2019–20 Oklahoma City Thunder season

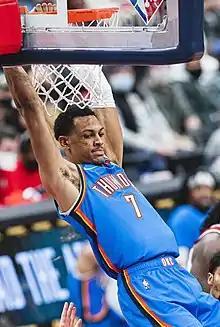
Darius Bazley was selected 23rd overall and was later traded to the Oklahoma City Thunder.

The Thunder had only their own first-round pick entering the draft. The Thunder traded their 2019 second-round pick in the Hamidou Diallo trade from the Charlotte Hornets back in 2018. On draft night, the Thunder traded the draft rights to Brandon Clarke, the twenty-first pick, to the Memphis Grizzlies in exchange for the draft rights to Darius Bazley, the twenty-third pick, and a 2024 second-round pick. At the conclusion of player acquisitions and transactions on 2019 NBA draft night they ended with adding Princeton High School forward Darius Bazley.